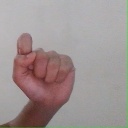
अक्षर: घ